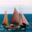
Label: ship